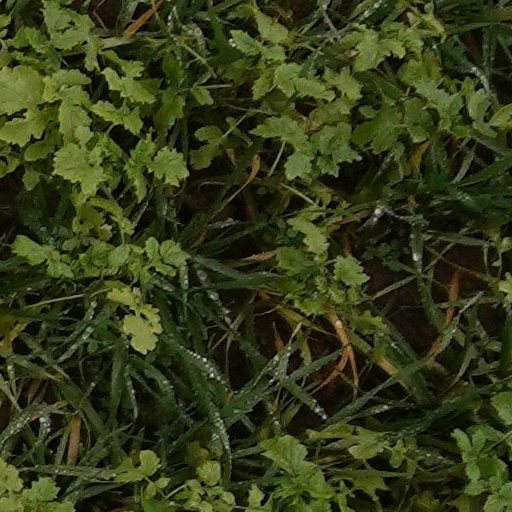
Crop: wheat